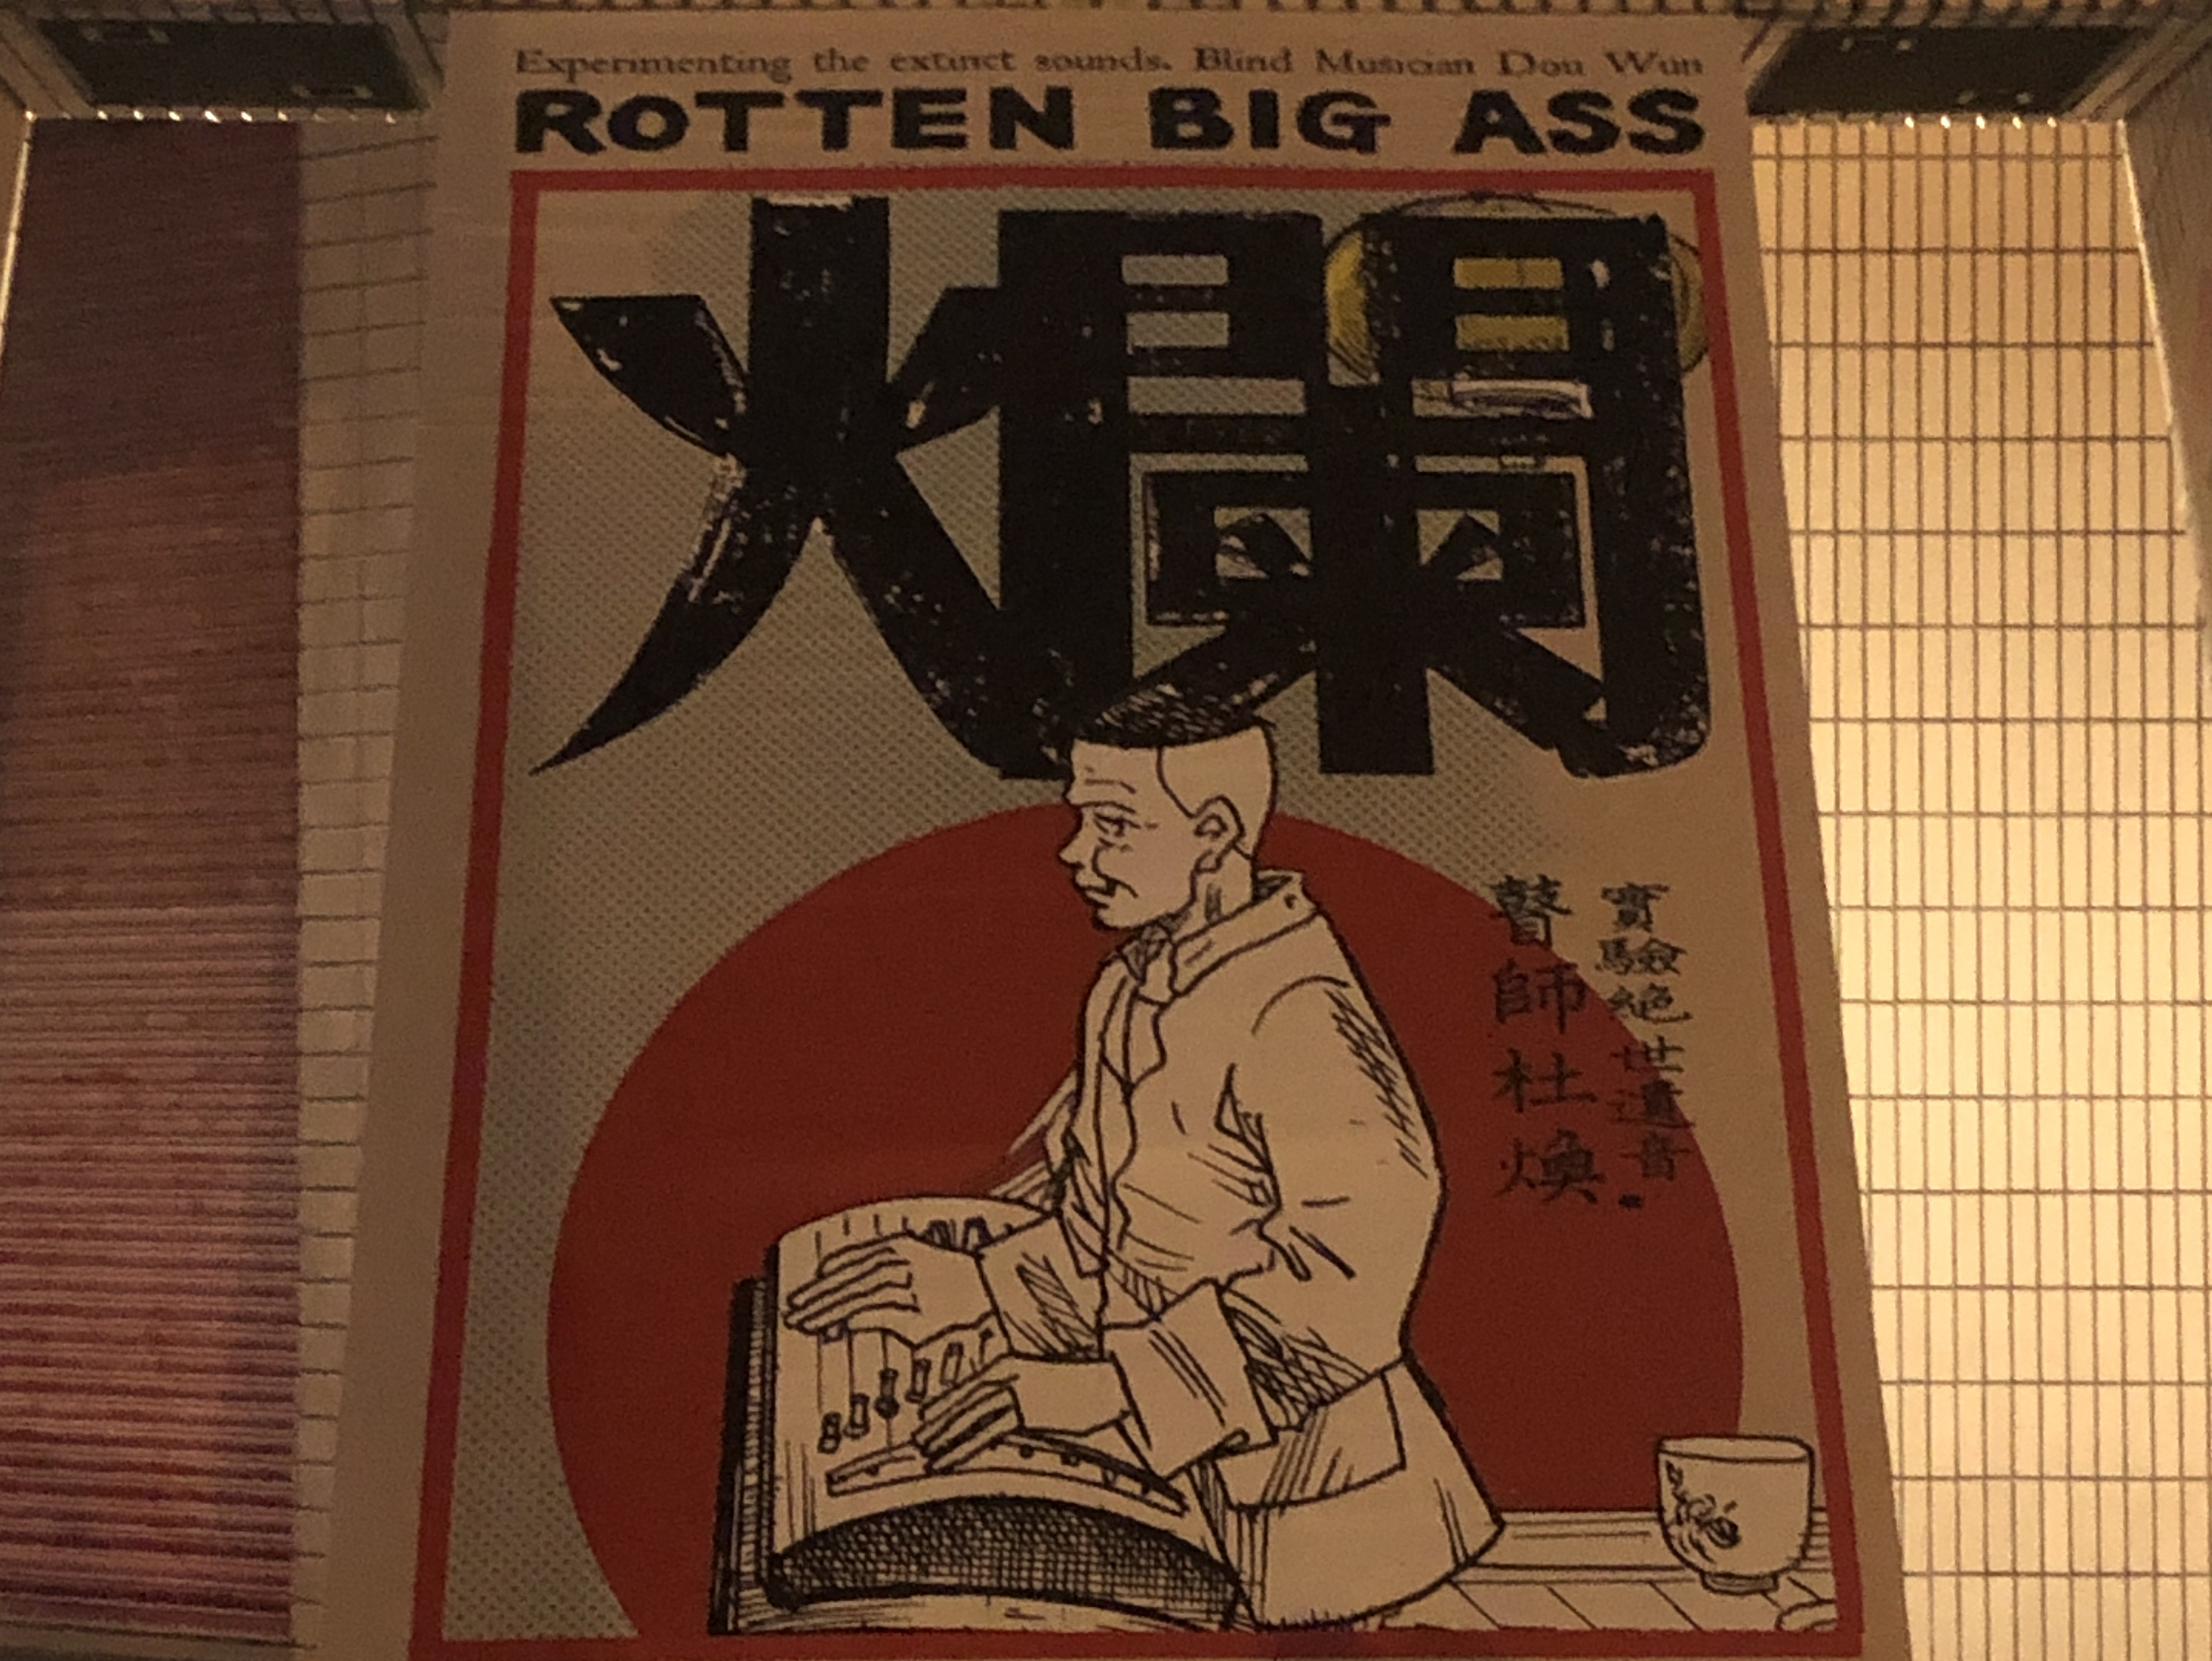
poster, text, art, font, illustration, fiction, fictional character